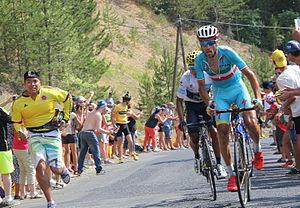
14e étape du Tour de France 2015 (Rodez-Mende), accélération de Vincenzo Nibali et Nairo Quintana à 4 km de l'arrivée
La 14ᵉ étape du Tour de France 2015 s'est déroulée le samedi 18 juillet 2015 entre Rodez et Mende sur une distance de 178,5 kilomètres.